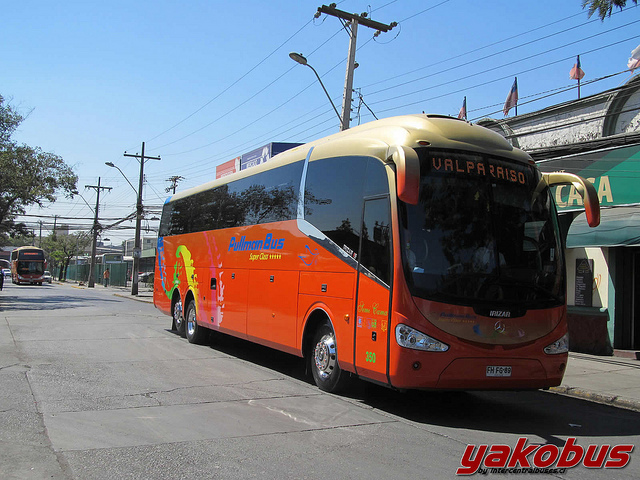
An orange bus traveling down a street next to  a building.

An orange bus drives down the street with another close behind.

A bright orange bus with colorful water splash designs is pulled up for passengers.

A big orange bus rolling down a street.

A big bright orange bus in the street.